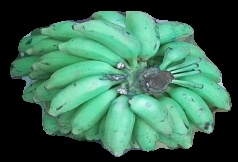
Variety: elakki-bale
Grade: grade3